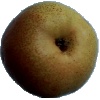
Label: Pear Forelle 1